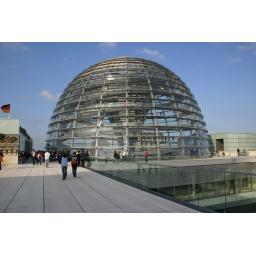
The Norman Foster designed glass dome on the roof of the Reichstag in Berlin.